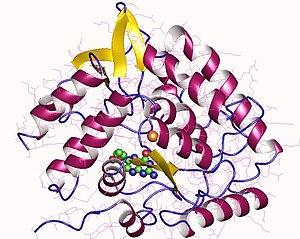
La tryptophane hydroxylase est une oxydoréductase qui catalyse la réaction :